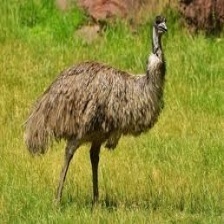
Species: EMU
Scientific name: DROMAIUS NOVAEHOLLANDIAE